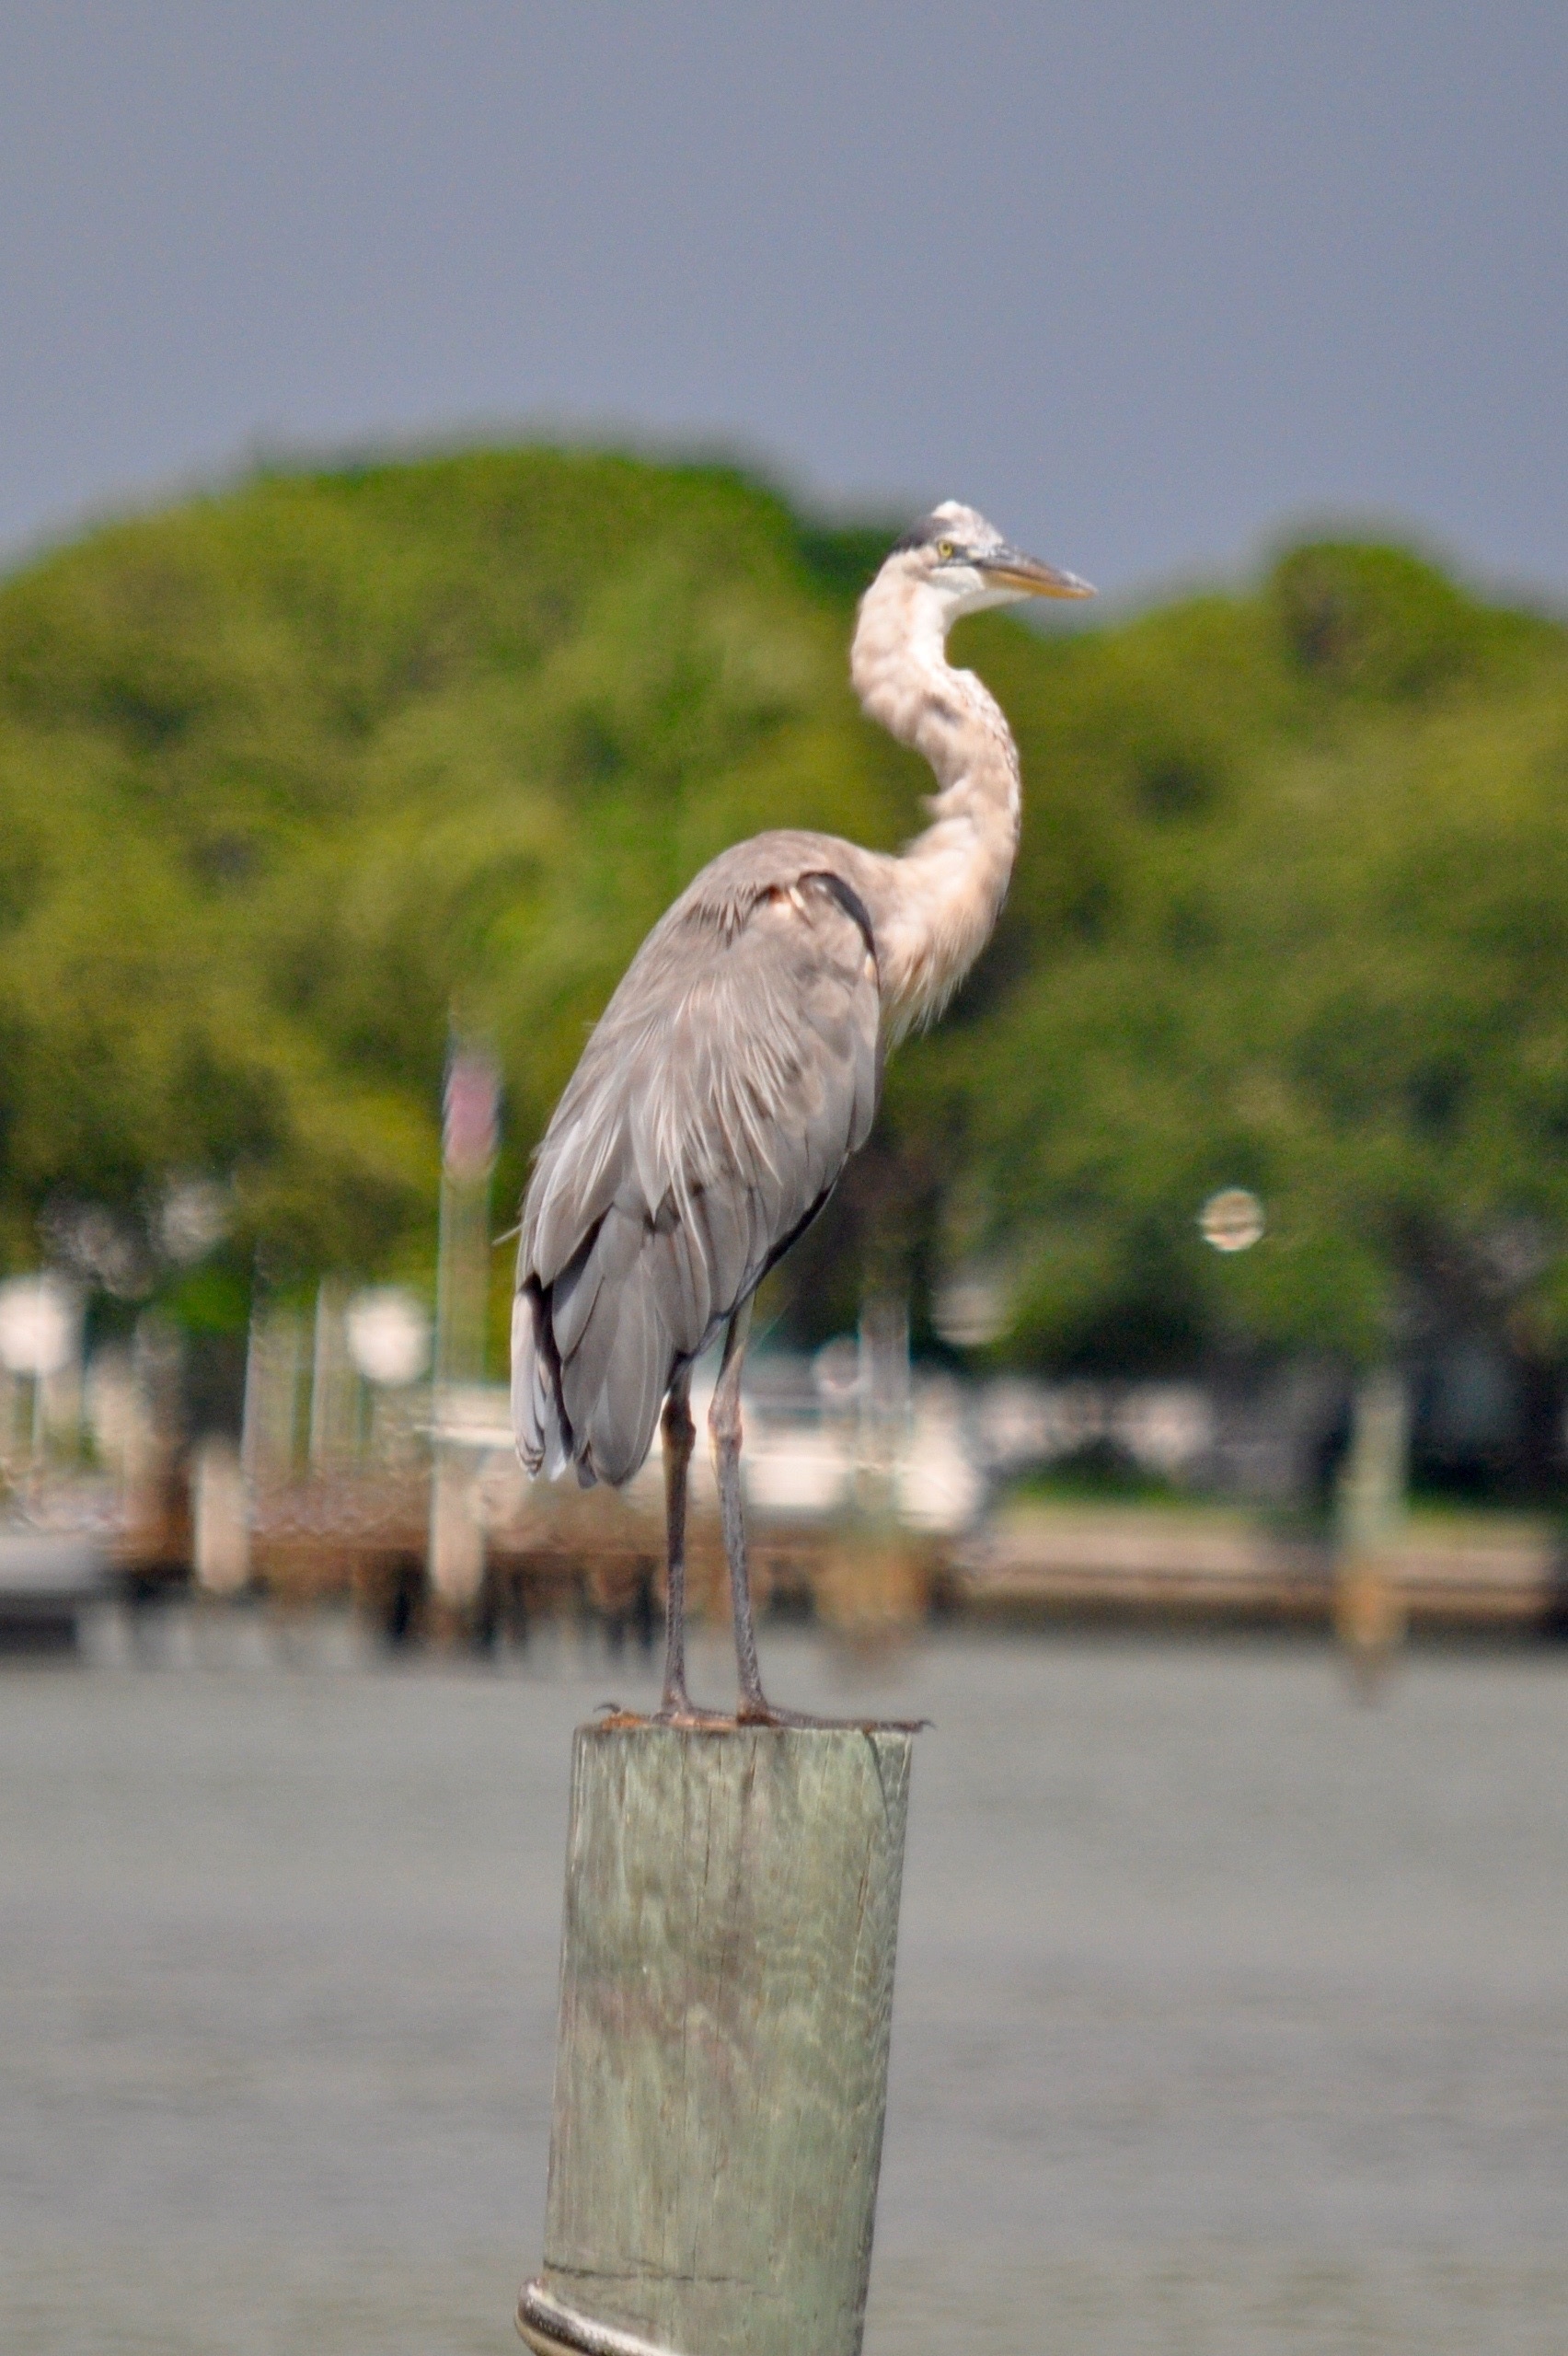
bird, wildlife, beak, fauna, vertebrate, heron